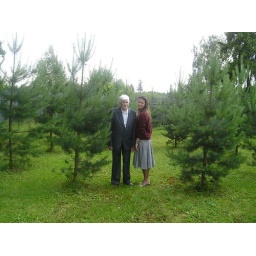
...among the pine trees planted by Viktor Ivanovitch himself